Prophetiae Sibyllarum

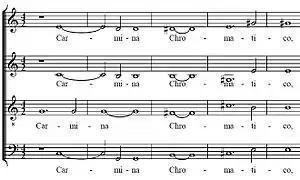
Opening of the introduction

Prophetiae Sibyllarum ("Sibylline Prophecies" or "Sibylline Oracles") are a series of twelve motets by the Franco-Flemish composer Orlando di Lasso. The works are known for their extremely chromatic idiom.